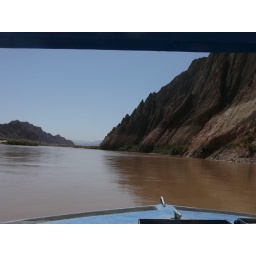
Better idea of the drop in water levels. Look at the white line again.